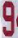
Number: 9